Igbo architecture

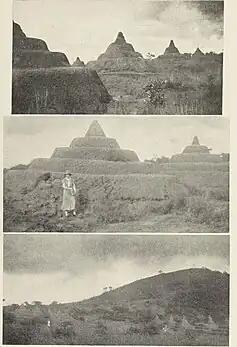
Multiple Nsude Pyramids.

The usage of fences ("aja ǹgwùlù") in Igbo architecture is often for security fortification and demarcative reasons. Some fences in Igbo architecture include living fences that are made of plants or hedges these plants provide shade and even shelter from the sun. This can be very important in the hot and humid climate which encompasses most of the region. These living fences can also be economical since they can be made of certain plants that can yield crops or items that can be sold. Fences in Igbo architecture vary but can also include moats, ditches/trenches ("Olulu") with walls sometimes attached to defensive towers known as "Obuna Enu".